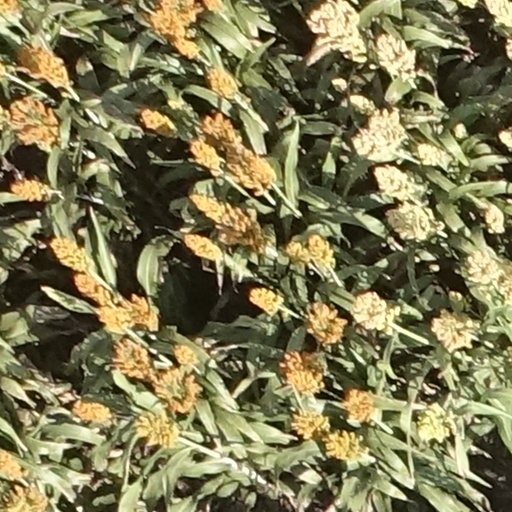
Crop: sorghum